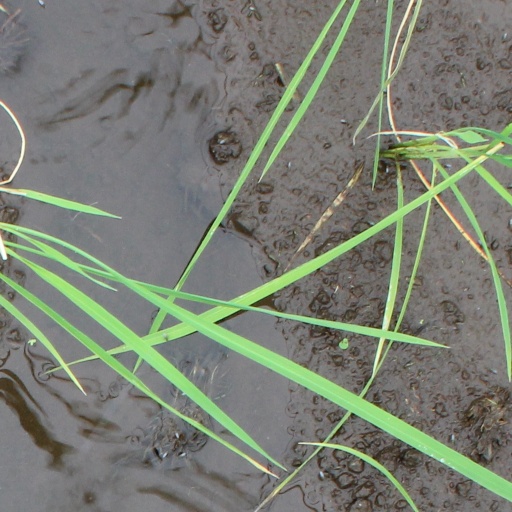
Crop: rice